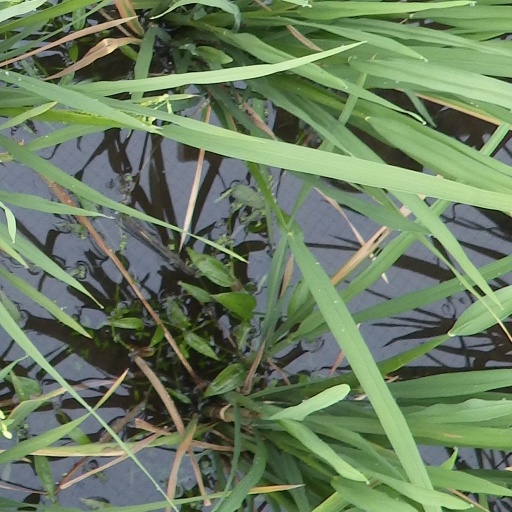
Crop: rice